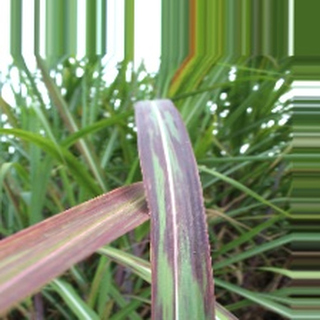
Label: sugarcane_bacterial_blight